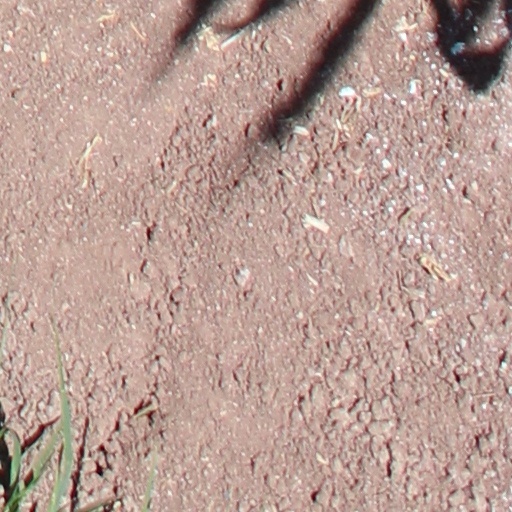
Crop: wheat